Chandan Fort

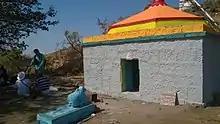
Shiva temple

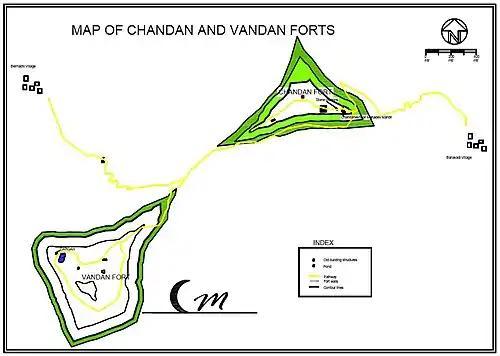
Chandan and Vandan fort map

Chandan Fort is located in Satara District. This fort is situated on a hilly spur from the main ridge of Sahyadri. This fort is frequently visited by trekkers and pilgrims. The villages at the base are rich in sugarcane and other cultivation. The Chandan and Vandan are adjacent forts. The trek to both the fort can easily be completed in a day.